San Pietro, Tuscania

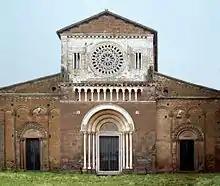
Façade of the church

San Pietro is a Romanesque and Gothic-style, Roman Catholic church just outside Tuscania, in the province of Viterbo, in the region of Lazio, Italy.